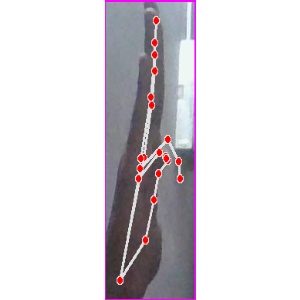
अक्षर: द